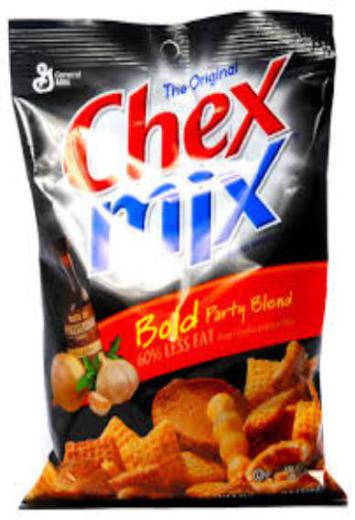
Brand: chex mix
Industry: Food